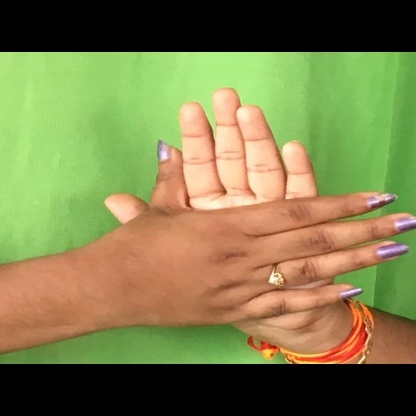
Mudra: Chakra